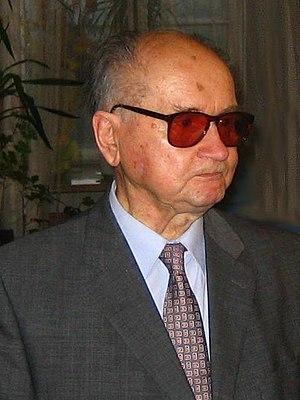
Le général Wojciech Witold Jaruzelski est un homme d'État et militaire polonais né le 6 juillet 1923 à Kurów et mort le 25 mai 2014 à Varsovie. Il a été le dernier dirigeant du régime communiste polonais.